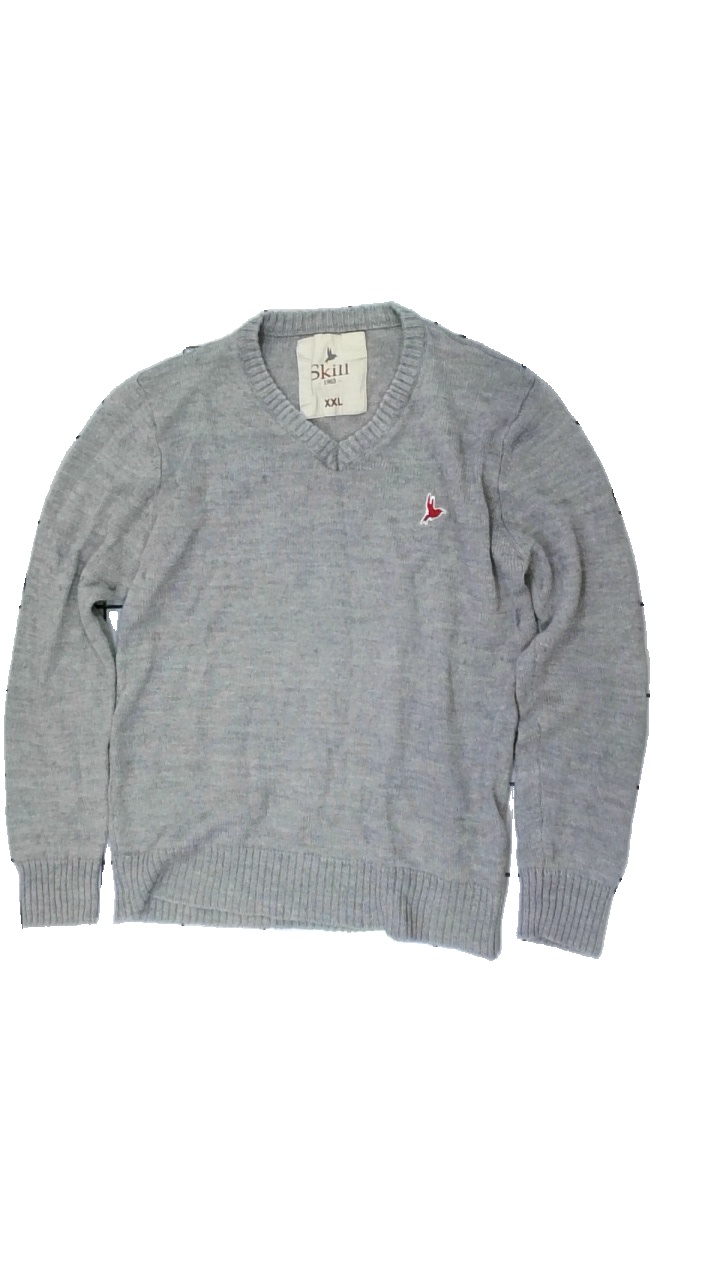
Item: Sweater (Men)
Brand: Skill
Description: grå stickad tröja med broderad logga fram
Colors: Grey, Red
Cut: Regular
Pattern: Logo print
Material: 67% acrylic 33% wool
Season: All
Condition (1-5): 2
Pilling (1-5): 2
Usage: Export
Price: <50